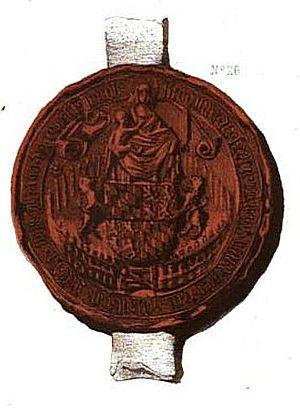
Jacqueline de Hainaut